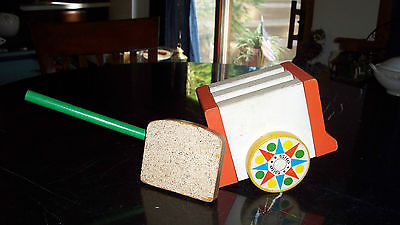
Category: toaster